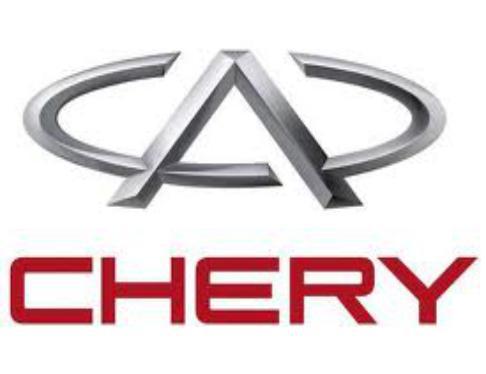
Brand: Chery
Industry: Transportation